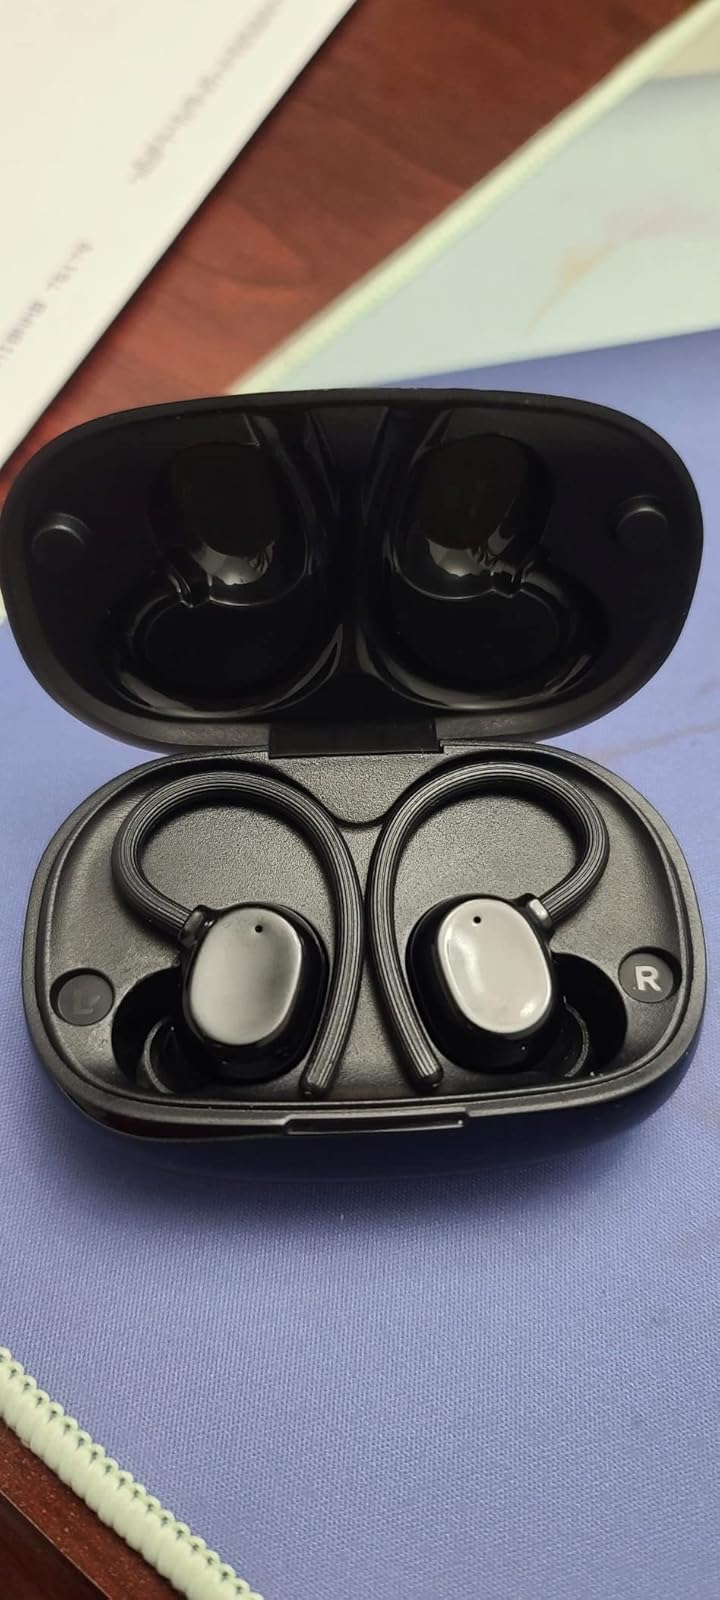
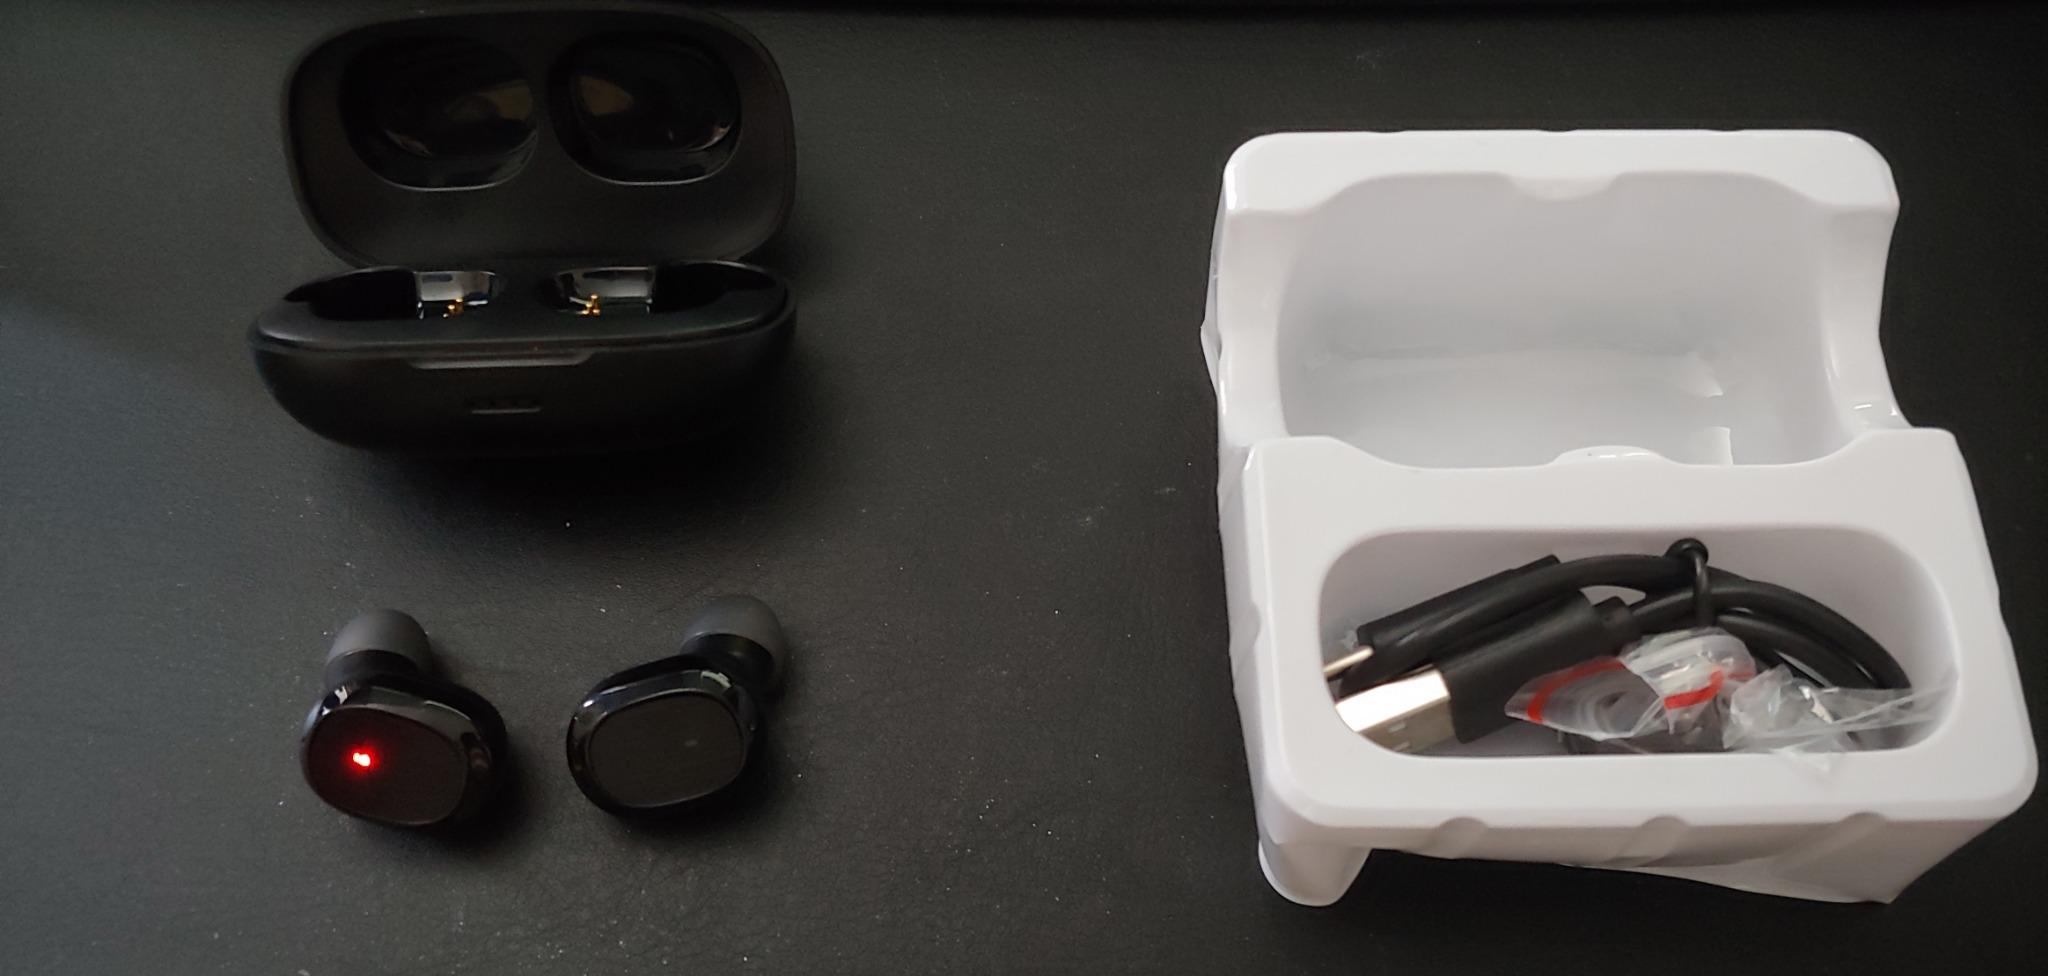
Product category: earbuds
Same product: no